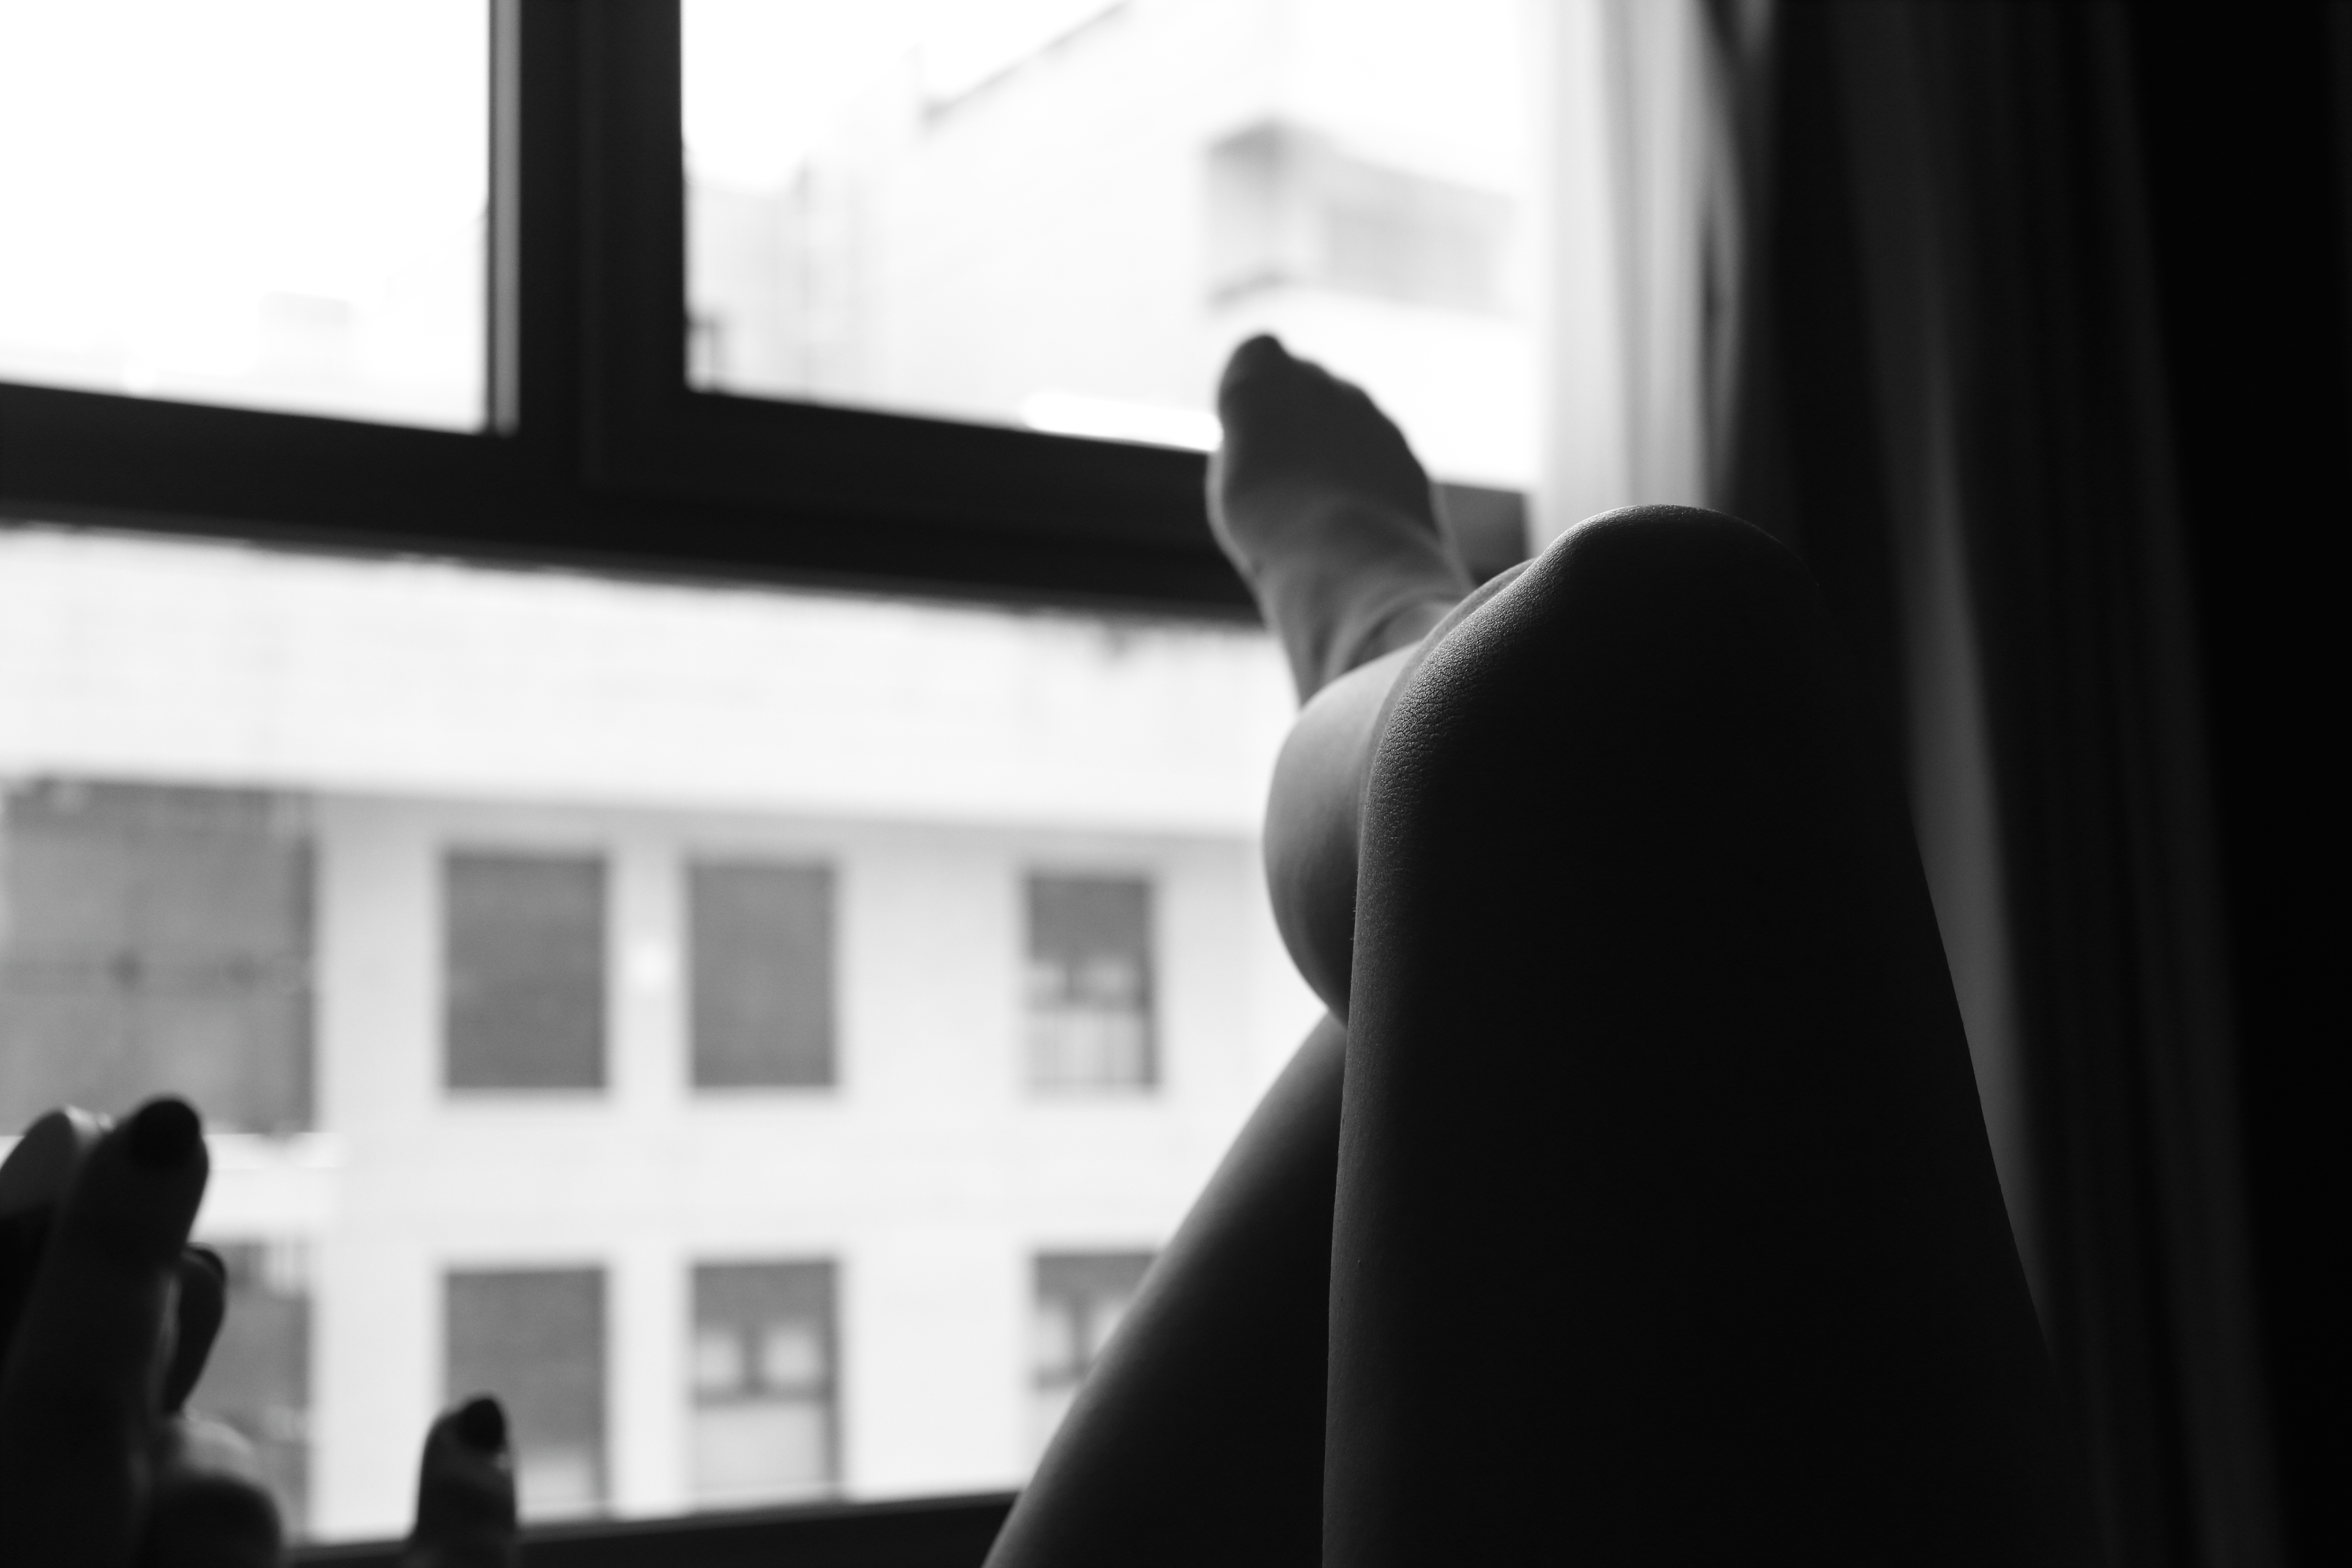
black and white, window, black, monochrome, monochrome photography